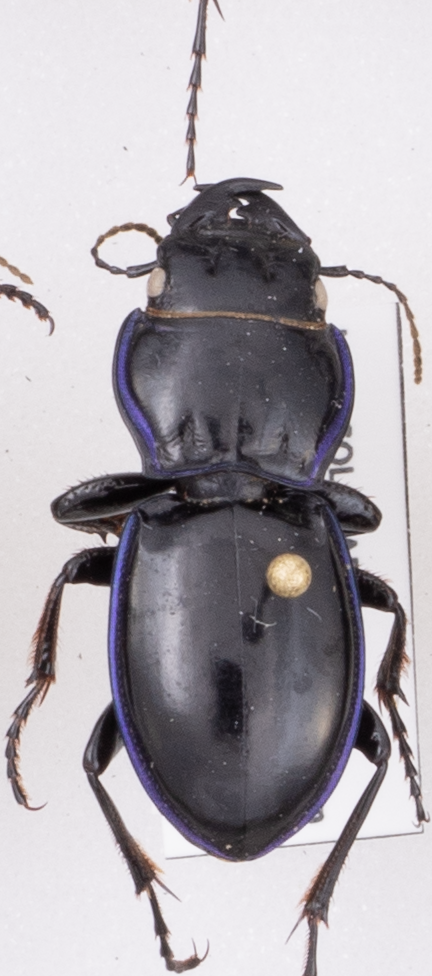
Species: Pasimachus elongatus
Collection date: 2021-05-26
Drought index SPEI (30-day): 1.166
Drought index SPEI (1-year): -0.676
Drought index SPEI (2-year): -0.128